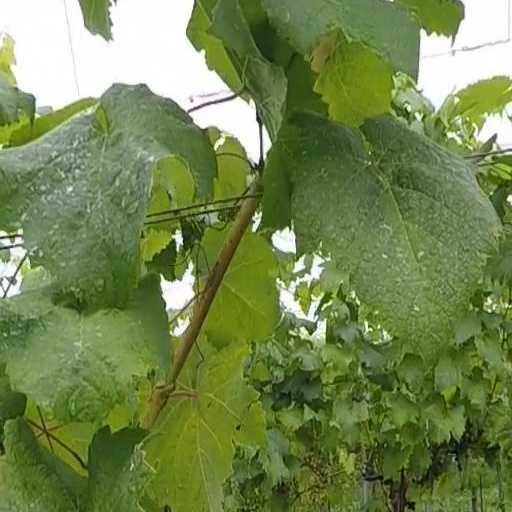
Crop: grape